Hayle

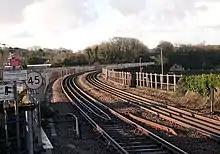
Hayle viaduct from the modern station platform

From 1831 to 1861 the Hayle and Bristol Steam Packet Company operated Steam Packet services which from 1837 connected with the newly opened Hayle-Redruth Railway. Designed from the outset to carry both goods and passengers the Hayle Railway's terminus was in Foundry Square under the present viaduct. Steam was introduced onto the Hayle Section in 1843 but the construction of the railway meant that only light engines could be used, whilst the incline at Angarrack also remained a problem.